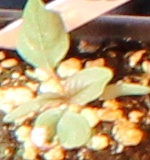
Label: Redroot Pigweed